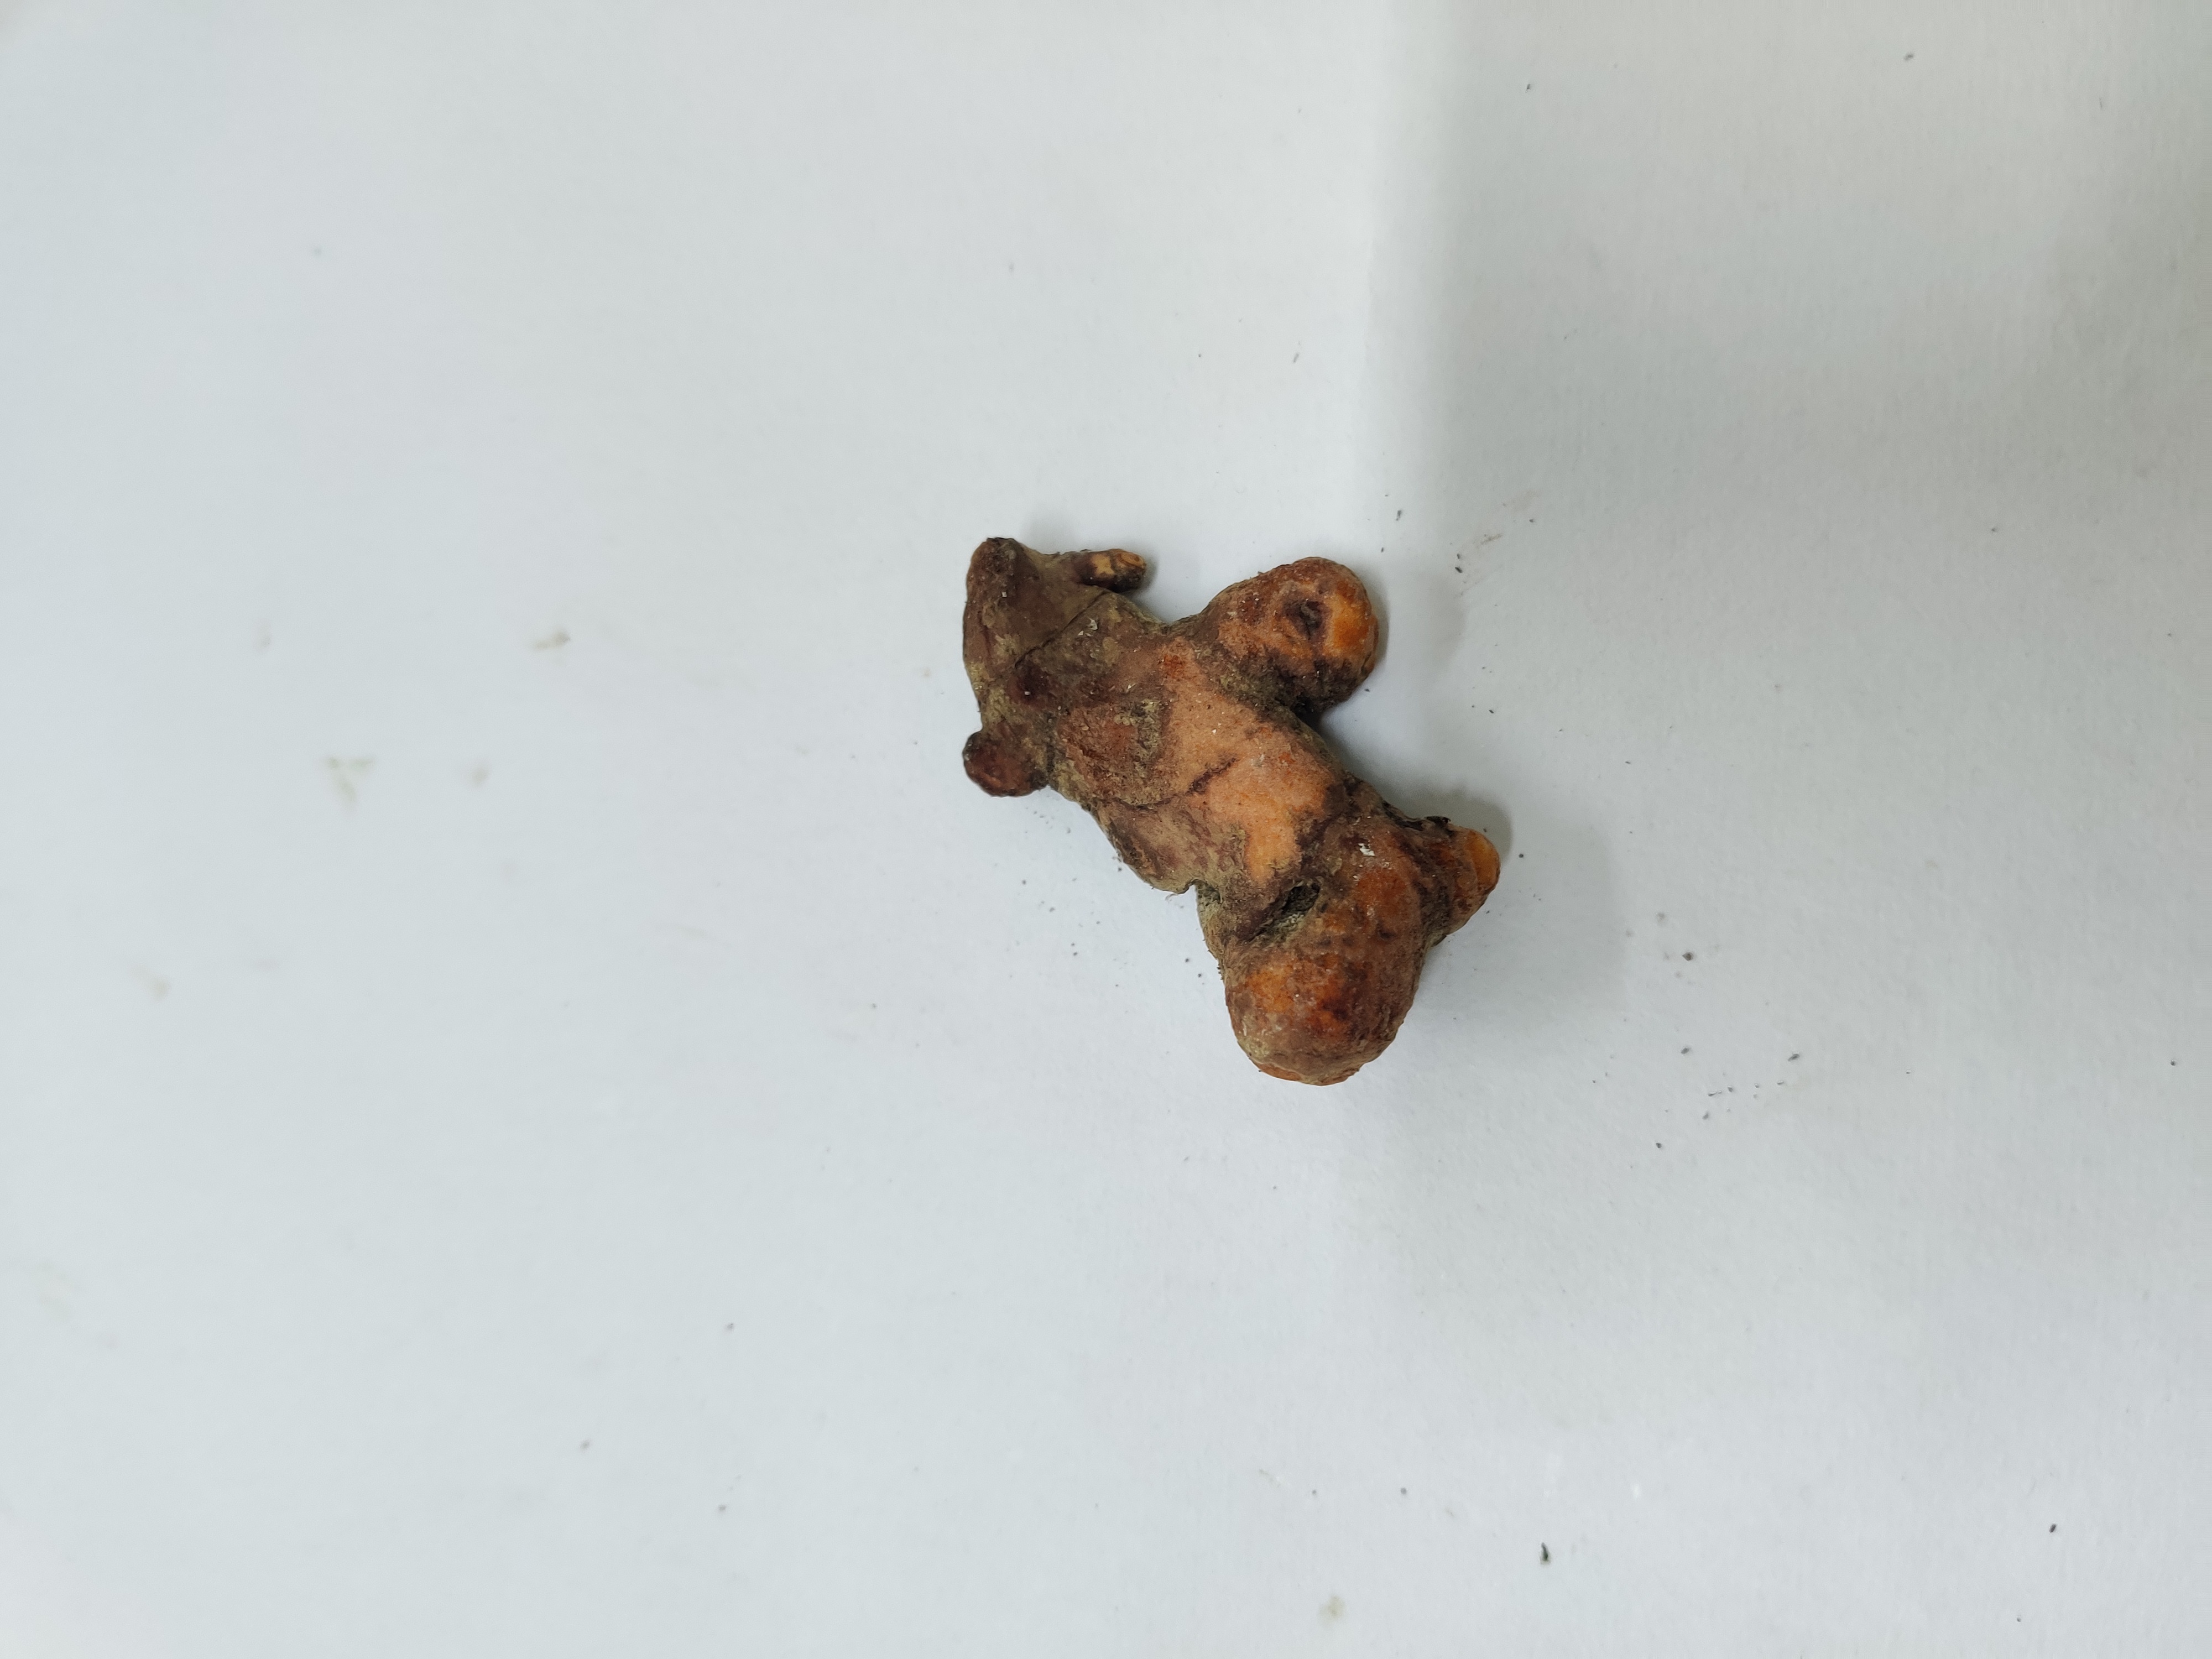
Crop: Turmeric
Condition: Damaged